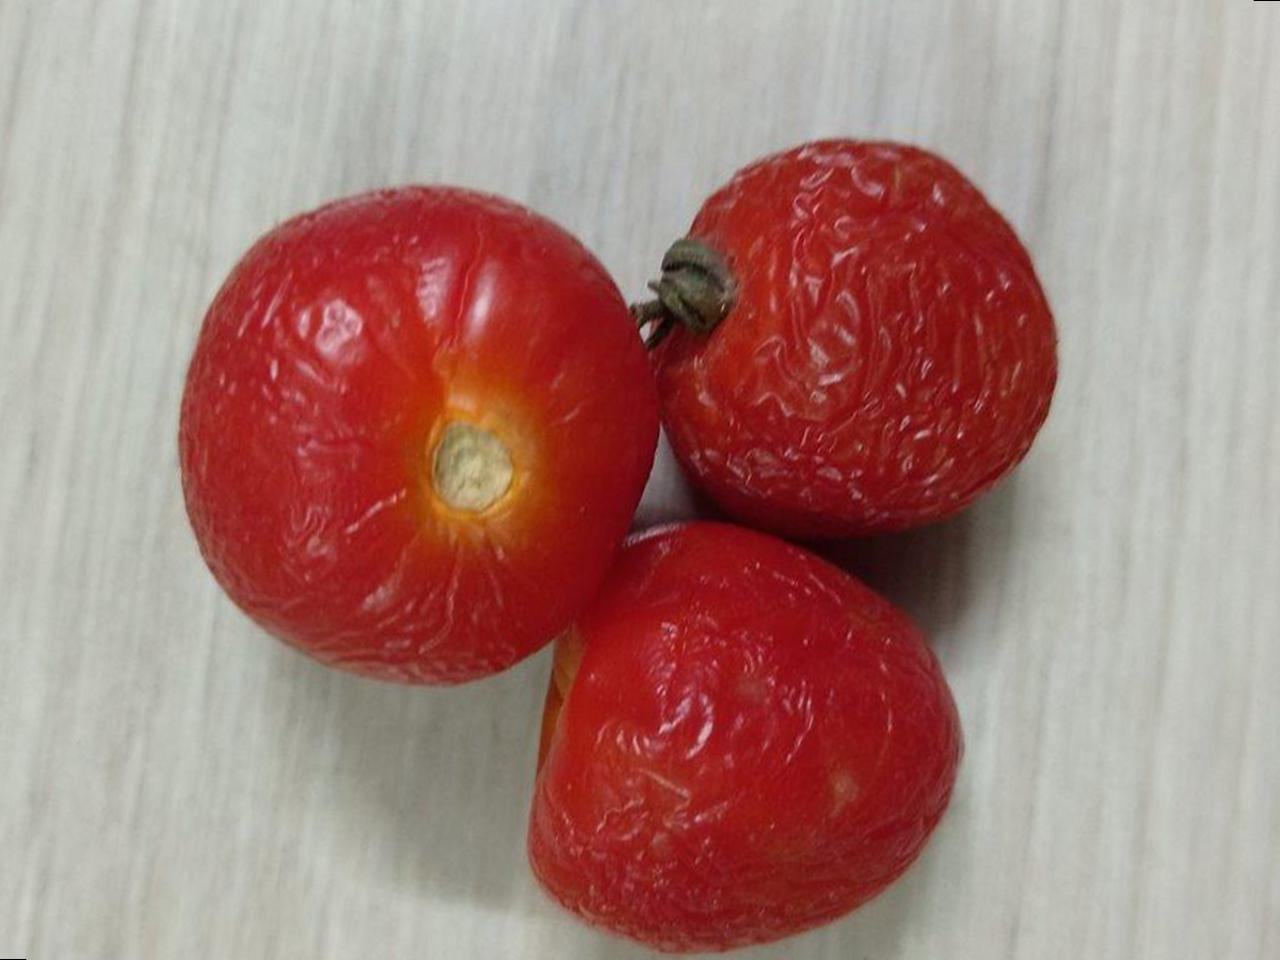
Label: Rotten